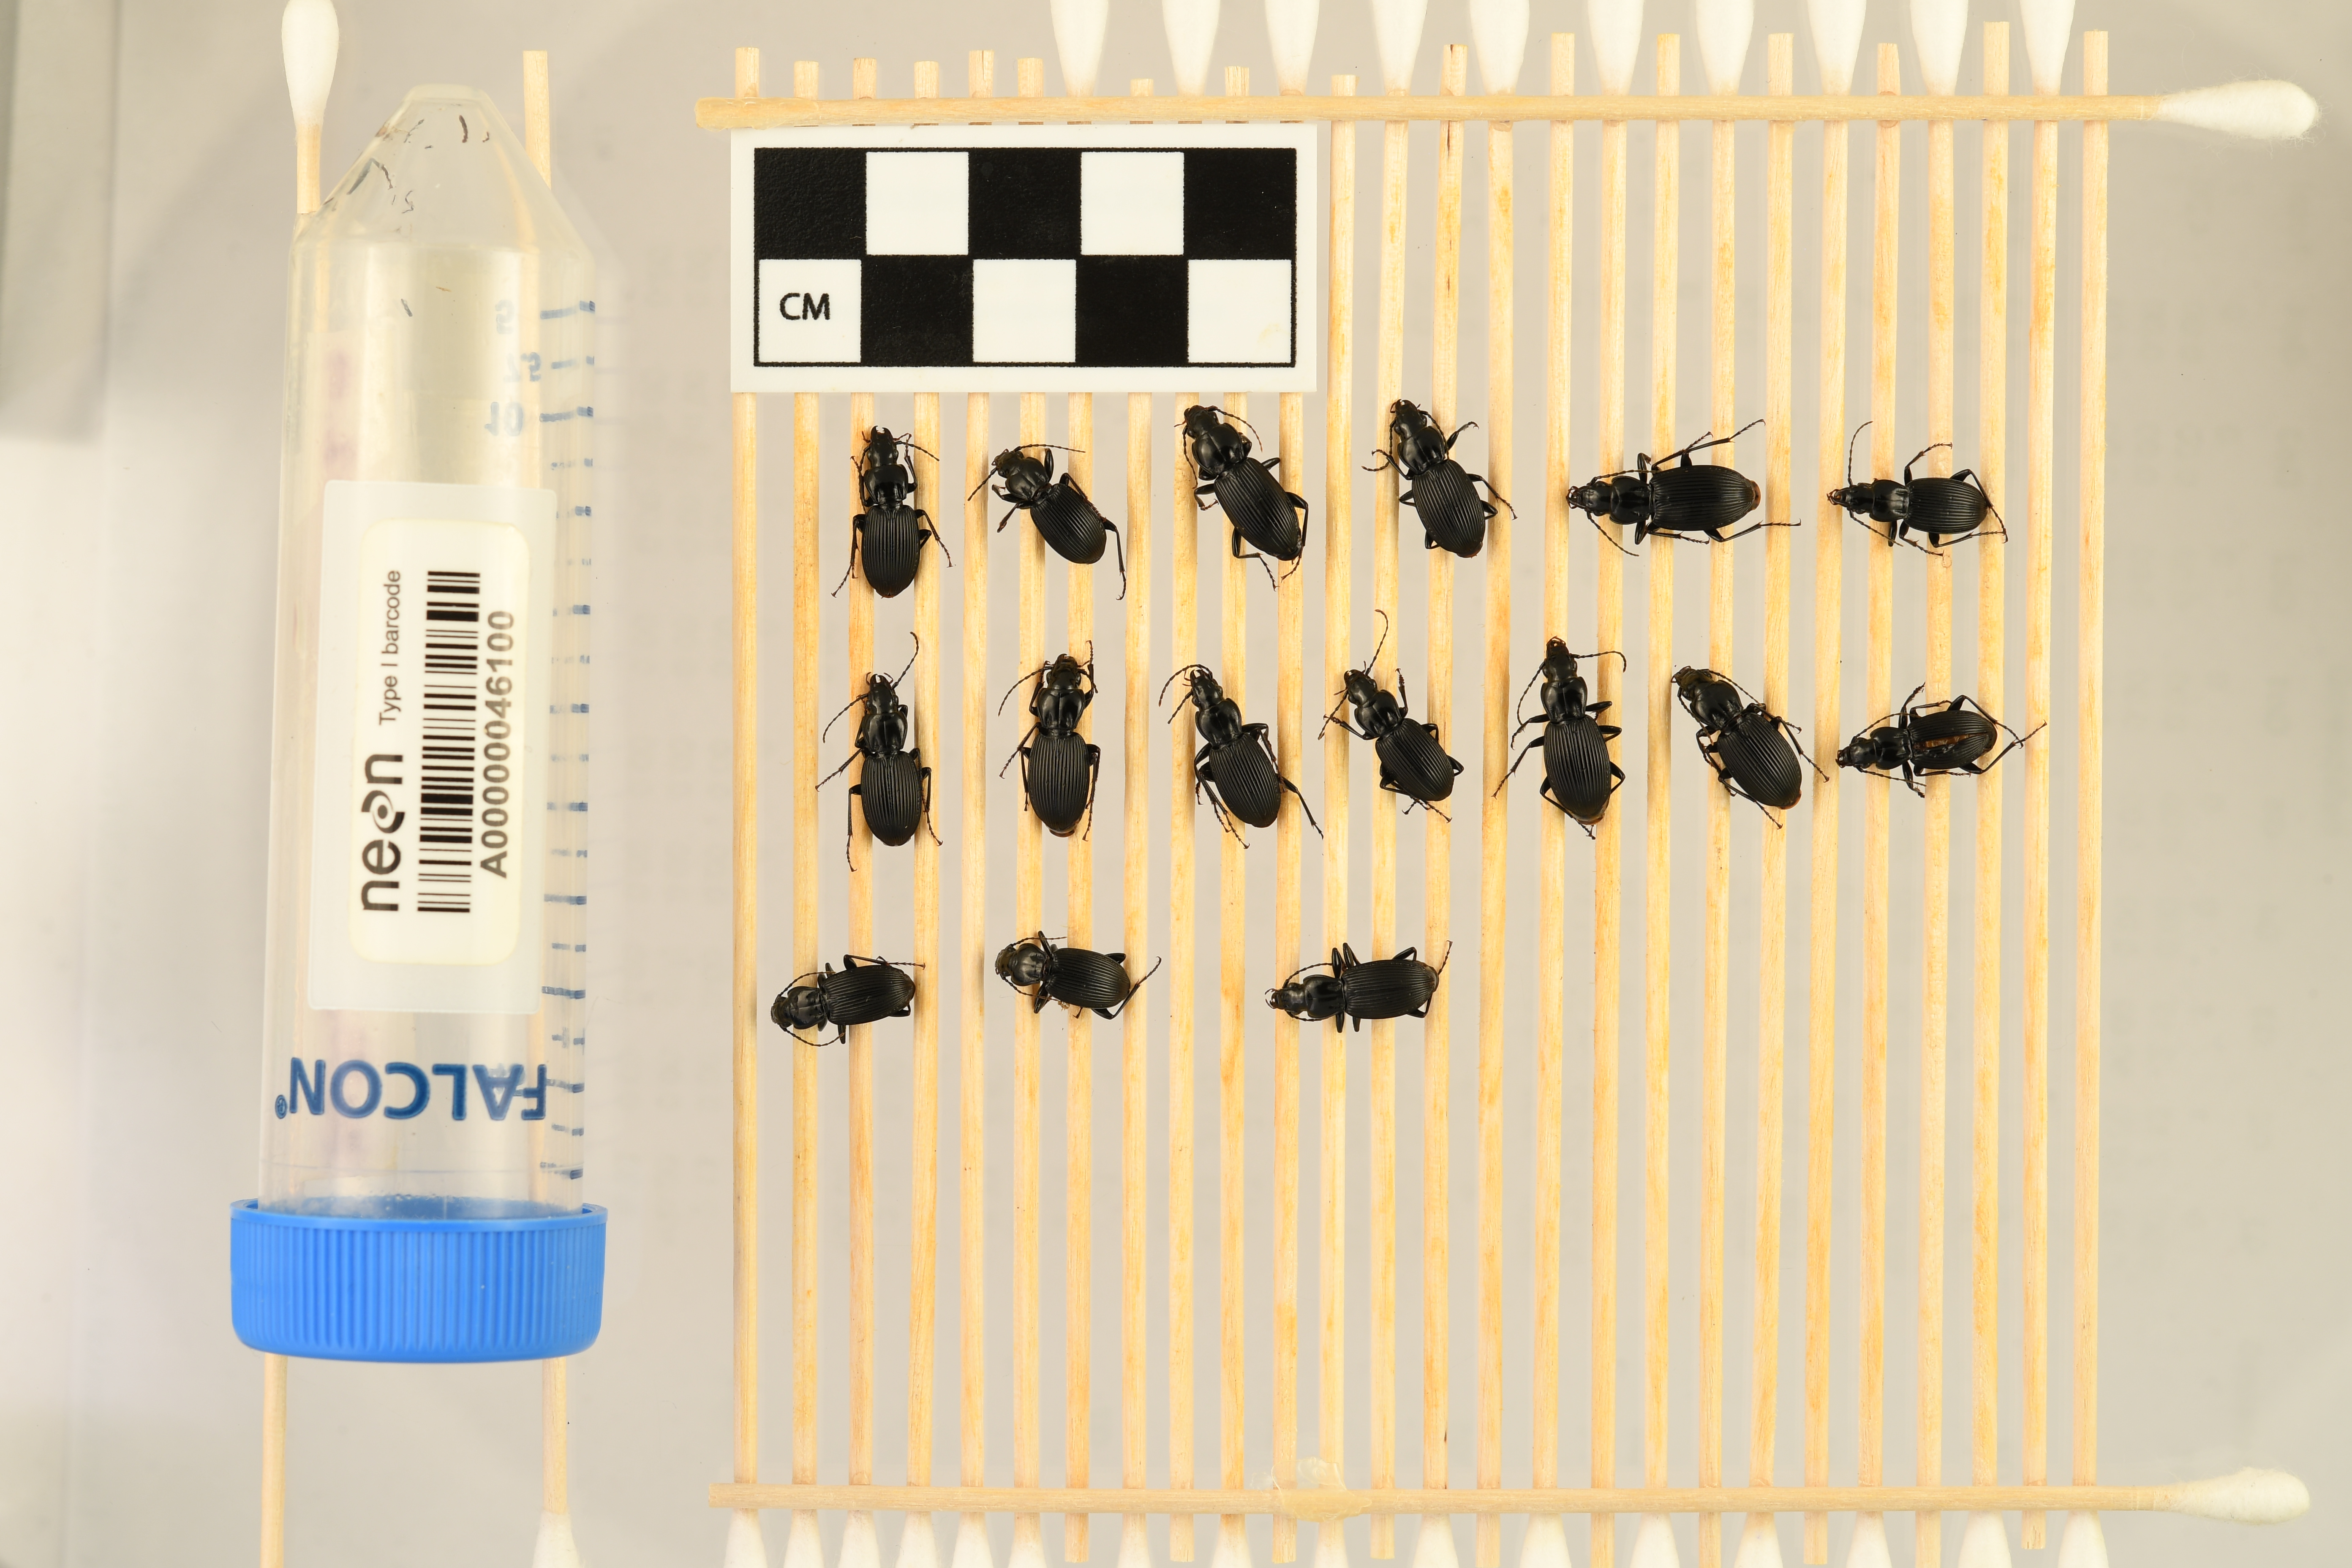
Pterostichus lachrymosus — Mountain Lake Biological Station NEON, plot MLBS_008. Beetle 1, ElytraLength: 0.8153 cm (lying flat: Yes)

Pterostichus lachrymosus — Mountain Lake Biological Station NEON, plot MLBS_008. Beetle 1, ElytraWidth: 0.4567 cm (lying flat: Yes)

Pterostichus lachrymosus — Mountain Lake Biological Station NEON, plot MLBS_008. Beetle 2, ElytraLength: 0.77 cm (lying flat: Yes)

Pterostichus lachrymosus — Mountain Lake Biological Station NEON, plot MLBS_008. Beetle 2, ElytraWidth: 0.4307 cm (lying flat: Yes)

Pterostichus lachrymosus — Mountain Lake Biological Station NEON, plot MLBS_008. Beetle 3, ElytraLength: 0.9718 cm (lying flat: Yes)

Pterostichus lachrymosus — Mountain Lake Biological Station NEON, plot MLBS_008. Beetle 3, ElytraWidth: 0.4764 cm (lying flat: Yes)

Pterostichus lachrymosus — Mountain Lake Biological Station NEON, plot MLBS_008. Beetle 4, ElytraLength: 0.909 cm (lying flat: Yes)

Pterostichus lachrymosus — Mountain Lake Biological Station NEON, plot MLBS_008. Beetle 4, ElytraWidth: 0.4813 cm (lying flat: Yes)

Pterostichus lachrymosus — Mountain Lake Biological Station NEON, plot MLBS_008. Beetle 5, ElytraLength: 0.9689 cm (lying flat: Yes)

Pterostichus lachrymosus — Mountain Lake Biological Station NEON, plot MLBS_008. Beetle 5, ElytraWidth: 0.4794 cm (lying flat: Yes)

Pterostichus lachrymosus — Mountain Lake Biological Station NEON, plot MLBS_008. Beetle 6, ElytraLength: 0.7528 cm (lying flat: Yes)

Pterostichus lachrymosus — Mountain Lake Biological Station NEON, plot MLBS_008. Beetle 6, ElytraWidth: 0.4468 cm (lying flat: Yes)

Pterostichus lachrymosus — Mountain Lake Biological Station NEON, plot MLBS_008. Beetle 7, ElytraLength: 0.8631 cm (lying flat: Yes)

Pterostichus lachrymosus — Mountain Lake Biological Station NEON, plot MLBS_008. Beetle 7, ElytraWidth: 0.4586 cm (lying flat: Yes)

Pterostichus lachrymosus — Mountain Lake Biological Station NEON, plot MLBS_008. Beetle 8, ElytraLength: 0.9131 cm (lying flat: Yes)

Pterostichus lachrymosus — Mountain Lake Biological Station NEON, plot MLBS_008. Beetle 8, ElytraWidth: 0.4565 cm (lying flat: Yes)

Pterostichus lachrymosus — Mountain Lake Biological Station NEON, plot MLBS_008. Beetle 9, ElytraLength: 0.8702 cm (lying flat: Yes)

Pterostichus lachrymosus — Mountain Lake Biological Station NEON, plot MLBS_008. Beetle 9, ElytraWidth: 0.4375 cm (lying flat: Yes)

Pterostichus lachrymosus — Mountain Lake Biological Station NEON, plot MLBS_008. Beetle 10, ElytraLength: 0.816 cm (lying flat: Yes)

Pterostichus lachrymosus — Mountain Lake Biological Station NEON, plot MLBS_008. Beetle 10, ElytraWidth: 0.4329 cm (lying flat: Yes)

Pterostichus lachrymosus — Mountain Lake Biological Station NEON, plot MLBS_008. Beetle 11, ElytraLength: 0.9338 cm (lying flat: No)

Pterostichus lachrymosus — Mountain Lake Biological Station NEON, plot MLBS_008. Beetle 11, ElytraWidth: 0.4647 cm (lying flat: No)

Pterostichus lachrymosus — Mountain Lake Biological Station NEON, plot MLBS_008. Beetle 12, ElytraLength: 0.8914 cm (lying flat: Yes)

Pterostichus lachrymosus — Mountain Lake Biological Station NEON, plot MLBS_008. Beetle 12, ElytraWidth: 0.4872 cm (lying flat: Yes)

Pterostichus lachrymosus — Mountain Lake Biological Station NEON, plot MLBS_008. Beetle 13, ElytraLength: 0.8009 cm (lying flat: Yes)

Pterostichus lachrymosus — Mountain Lake Biological Station NEON, plot MLBS_008. Beetle 13, ElytraWidth: 0.4045 cm (lying flat: Yes)

Pterostichus lachrymosus — Mountain Lake Biological Station NEON, plot MLBS_008. Beetle 14, ElytraLength: 0.8274 cm (lying flat: Yes)

Pterostichus lachrymosus — Mountain Lake Biological Station NEON, plot MLBS_008. Beetle 14, ElytraWidth: 0.42 cm (lying flat: Yes)

Pterostichus lachrymosus — Mountain Lake Biological Station NEON, plot MLBS_008. Beetle 15, ElytraLength: 0.7724 cm (lying flat: Yes)

Pterostichus lachrymosus — Mountain Lake Biological Station NEON, plot MLBS_008. Beetle 15, ElytraWidth: 0.4376 cm (lying flat: Yes)

Pterostichus lachrymosus — Mountain Lake Biological Station NEON, plot MLBS_008. Beetle 16, ElytraLength: 0.8535 cm (lying flat: Yes)

Pterostichus lachrymosus — Mountain Lake Biological Station NEON, plot MLBS_008. Beetle 16, ElytraWidth: 0.436 cm (lying flat: Yes)

Pterostichus lachrymosus — Mountain Lake Biological Station NEON, plot MLBS_008. Beetle 1, ElytraLength: 0.7426 cm (lying flat: Yes)

Pterostichus lachrymosus — Mountain Lake Biological Station NEON, plot MLBS_008. Beetle 1, ElytraWidth: 0.3861 cm (lying flat: Yes)

Pterostichus lachrymosus — Mountain Lake Biological Station NEON, plot MLBS_008. Beetle 2, ElytraLength: 0.666 cm (lying flat: Yes)

Pterostichus lachrymosus — Mountain Lake Biological Station NEON, plot MLBS_008. Beetle 2, ElytraWidth: 0.3711 cm (lying flat: Yes)

Pterostichus lachrymosus — Mountain Lake Biological Station NEON, plot MLBS_008. Beetle 3, ElytraLength: 0.8772 cm (lying flat: Yes)

Pterostichus lachrymosus — Mountain Lake Biological Station NEON, plot MLBS_008. Beetle 3, ElytraWidth: 0.4064 cm (lying flat: Yes)

Pterostichus lachrymosus — Mountain Lake Biological Station NEON, plot MLBS_008. Beetle 4, ElytraLength: 0.7842 cm (lying flat: Yes)

Pterostichus lachrymosus — Mountain Lake Biological Station NEON, plot MLBS_008. Beetle 4, ElytraWidth: 0.4386 cm (lying flat: Yes)

Pterostichus lachrymosus — Mountain Lake Biological Station NEON, plot MLBS_008. Beetle 5, ElytraLength: 0.8733 cm (lying flat: Yes)

Pterostichus lachrymosus — Mountain Lake Biological Station NEON, plot MLBS_008. Beetle 5, ElytraWidth: 0.407 cm (lying flat: Yes)

Pterostichus lachrymosus — Mountain Lake Biological Station NEON, plot MLBS_008. Beetle 6, ElytraLength: 0.6645 cm (lying flat: Yes)

Pterostichus lachrymosus — Mountain Lake Biological Station NEON, plot MLBS_008. Beetle 6, ElytraWidth: 0.4064 cm (lying flat: Yes)

Pterostichus lachrymosus — Mountain Lake Biological Station NEON, plot MLBS_008. Beetle 7, ElytraLength: 0.7951 cm (lying flat: Yes)

Pterostichus lachrymosus — Mountain Lake Biological Station NEON, plot MLBS_008. Beetle 7, ElytraWidth: 0.407 cm (lying flat: Yes)

Pterostichus lachrymosus — Mountain Lake Biological Station NEON, plot MLBS_008. Beetle 8, ElytraLength: 0.8119 cm (lying flat: Yes)

Pterostichus lachrymosus — Mountain Lake Biological Station NEON, plot MLBS_008. Beetle 8, ElytraWidth: 0.4158 cm (lying flat: Yes)

Pterostichus lachrymosus — Mountain Lake Biological Station NEON, plot MLBS_008. Beetle 9, ElytraLength: 0.7794 cm (lying flat: Yes)

Pterostichus lachrymosus — Mountain Lake Biological Station NEON, plot MLBS_008. Beetle 9, ElytraWidth: 0.4082 cm (lying flat: Yes)

Pterostichus lachrymosus — Mountain Lake Biological Station NEON, plot MLBS_008. Beetle 10, ElytraLength: 0.7163 cm (lying flat: Yes)

Pterostichus lachrymosus — Mountain Lake Biological Station NEON, plot MLBS_008. Beetle 10, ElytraWidth: 0.4021 cm (lying flat: Yes)

Pterostichus lachrymosus — Mountain Lake Biological Station NEON, plot MLBS_008. Beetle 11, ElytraLength: 0.8485 cm (lying flat: Yes)

Pterostichus lachrymosus — Mountain Lake Biological Station NEON, plot MLBS_008. Beetle 11, ElytraWidth: 0.4233 cm (lying flat: Yes)

Pterostichus lachrymosus — Mountain Lake Biological Station NEON, plot MLBS_008. Beetle 12, ElytraLength: 0.8198 cm (lying flat: Yes)

Pterostichus lachrymosus — Mountain Lake Biological Station NEON, plot MLBS_008. Beetle 12, ElytraWidth: 0.4082 cm (lying flat: Yes)

Pterostichus lachrymosus — Mountain Lake Biological Station NEON, plot MLBS_008. Beetle 13, ElytraLength: 0.7295 cm (lying flat: Yes)

Pterostichus lachrymosus — Mountain Lake Biological Station NEON, plot MLBS_008. Beetle 13, ElytraWidth: 0.3488 cm (lying flat: Yes)

Pterostichus lachrymosus — Mountain Lake Biological Station NEON, plot MLBS_008. Beetle 14, ElytraLength: 0.7476 cm (lying flat: Yes)

Pterostichus lachrymosus — Mountain Lake Biological Station NEON, plot MLBS_008. Beetle 14, ElytraWidth: 0.3866 cm (lying flat: Yes)

Pterostichus lachrymosus — Mountain Lake Biological Station NEON, plot MLBS_008. Beetle 15, ElytraLength: 0.6701 cm (lying flat: Yes)

Pterostichus lachrymosus — Mountain Lake Biological Station NEON, plot MLBS_008. Beetle 15, ElytraWidth: 0.4118 cm (lying flat: Yes)

Pterostichus lachrymosus — Mountain Lake Biological Station NEON, plot MLBS_008. Beetle 16, ElytraLength: 0.7577 cm (lying flat: Yes)

Pterostichus lachrymosus — Mountain Lake Biological Station NEON, plot MLBS_008. Beetle 16, ElytraWidth: 0.3586 cm (lying flat: Yes)